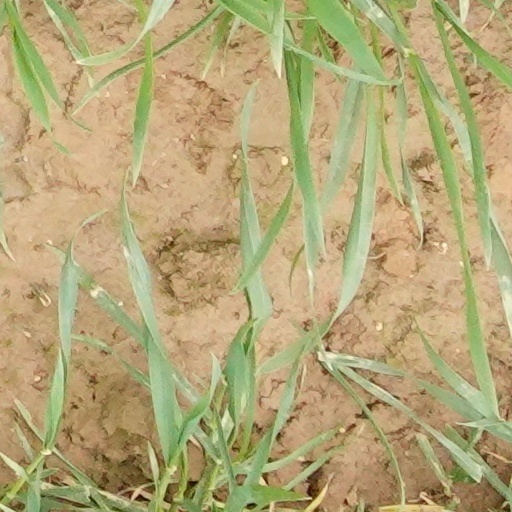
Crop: wheat